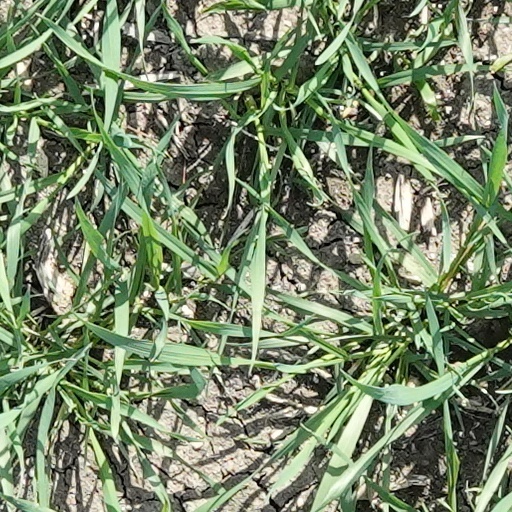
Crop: wheat